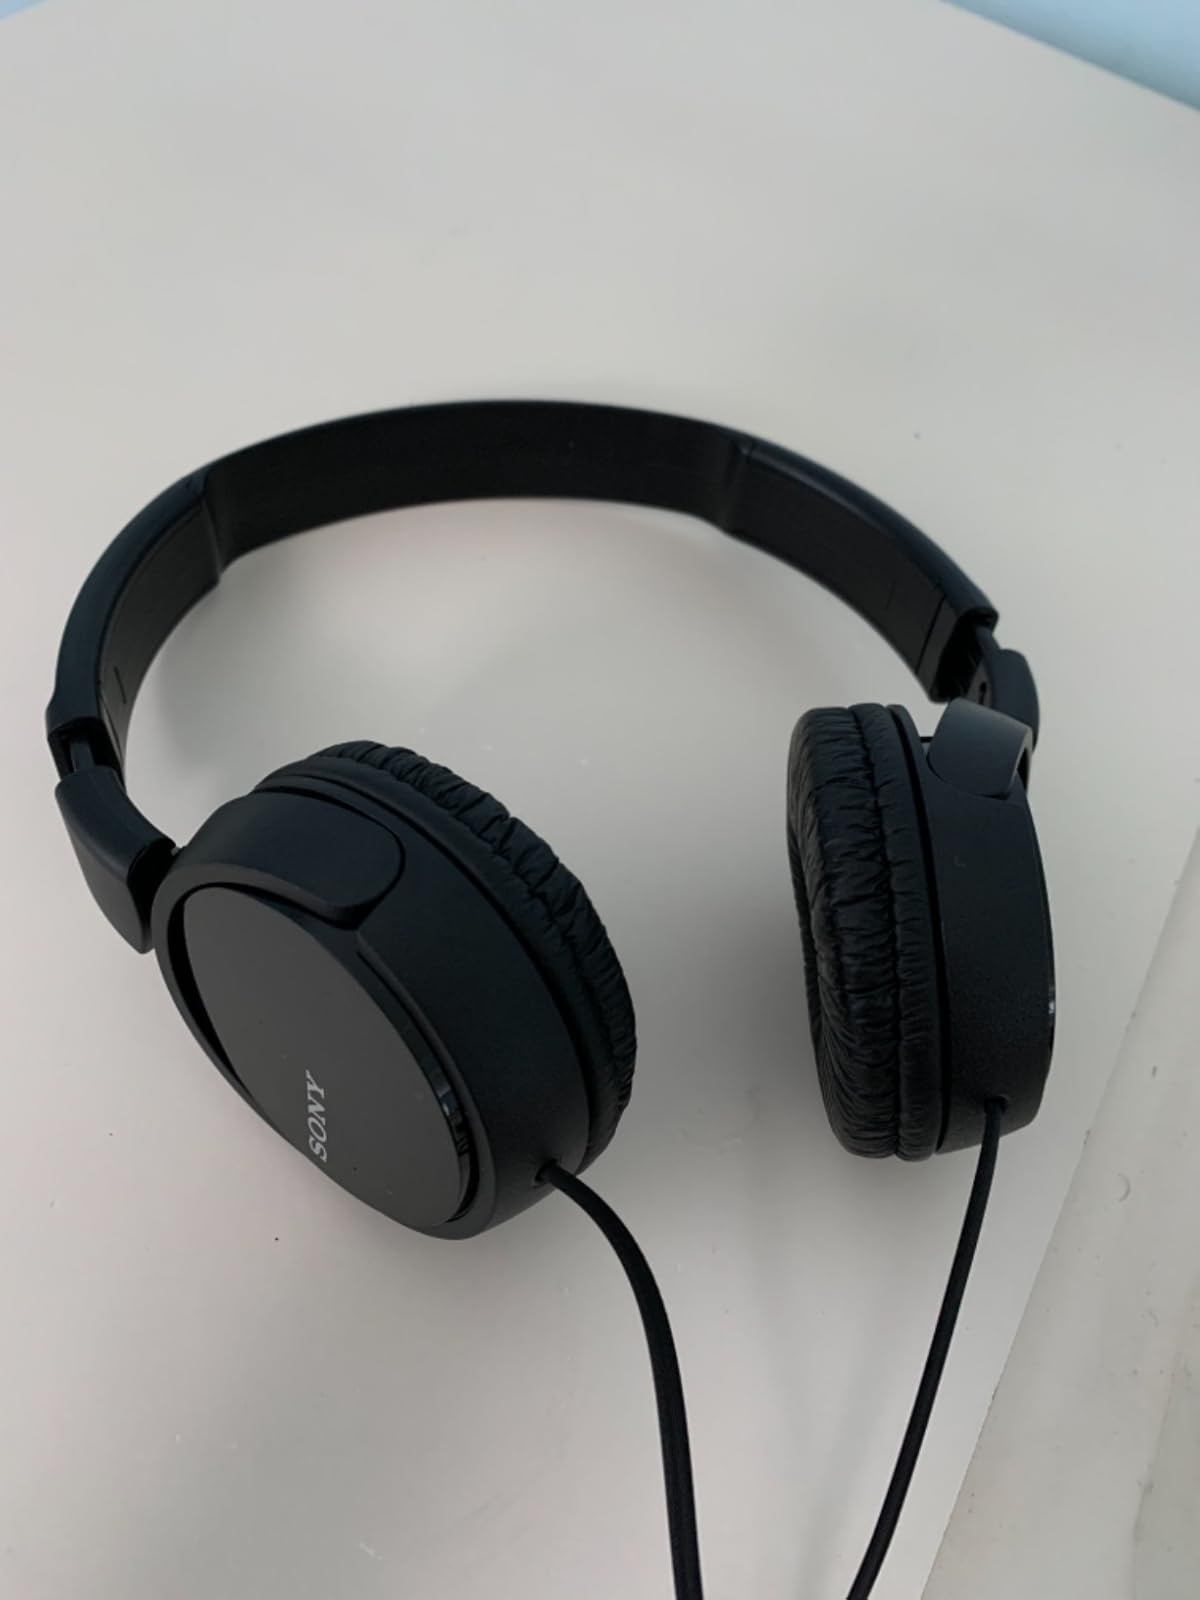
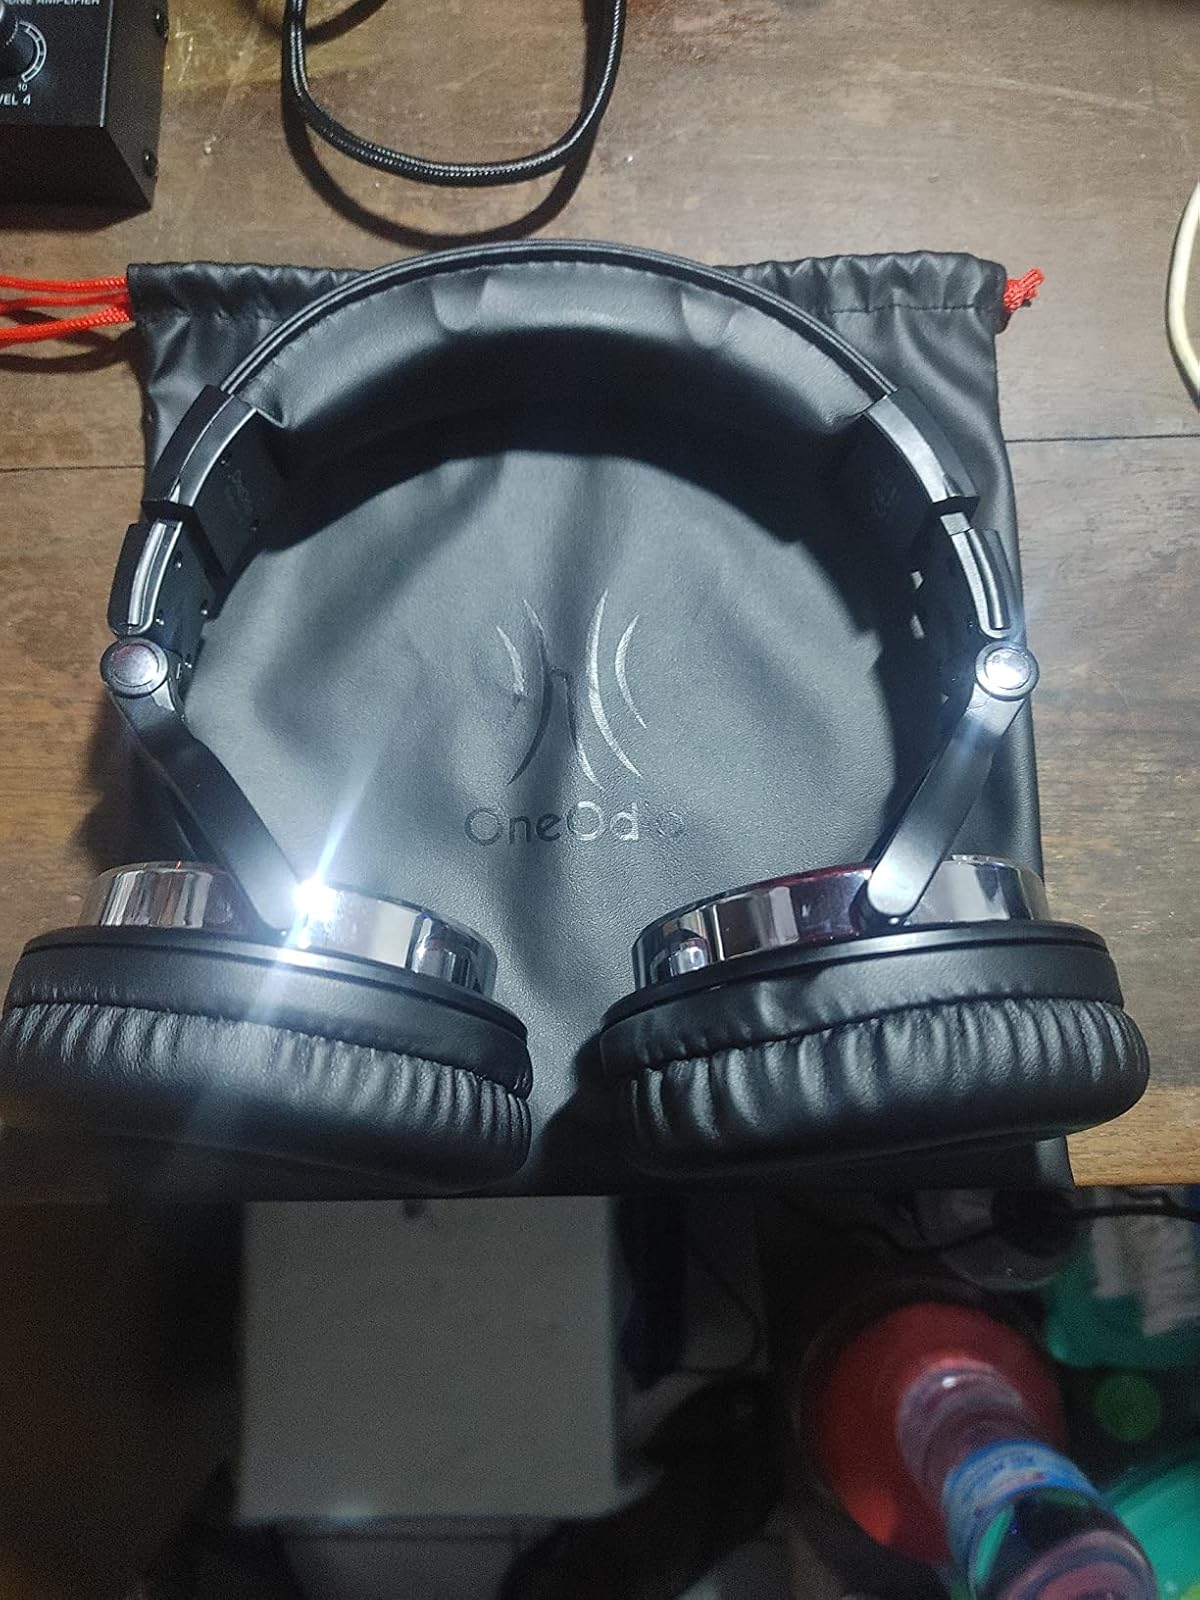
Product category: headphones
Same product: no